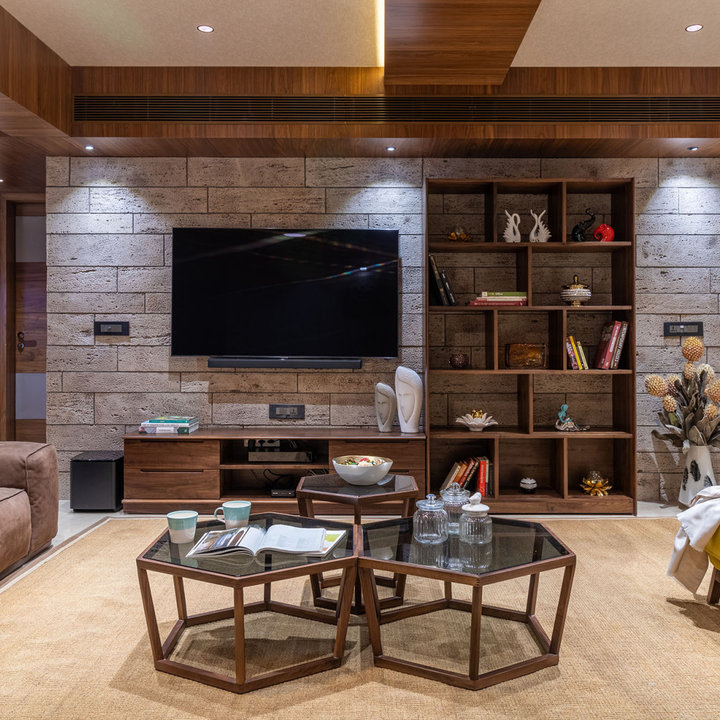
Style: Modern